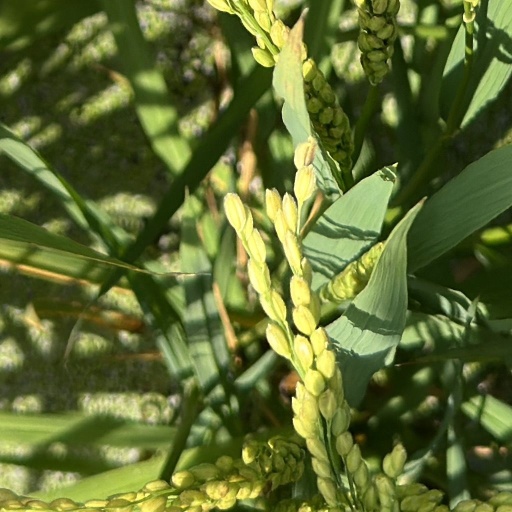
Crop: rice